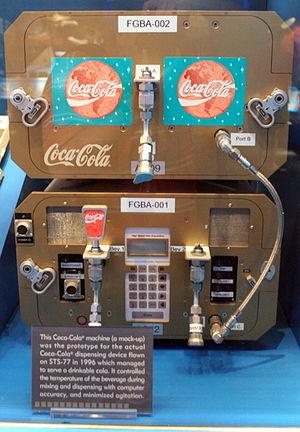
La guerre du cola est une expression provenant des années 1980, période où les marques de cola américaines Coca-Cola et Pepsi commencèrent une série de campagnes publicitaires avec une escalade visuelle et comparative grâce à des spots publicitaires à la télévision. Cette période est connue sous l'expression le cola se fait la guerre.